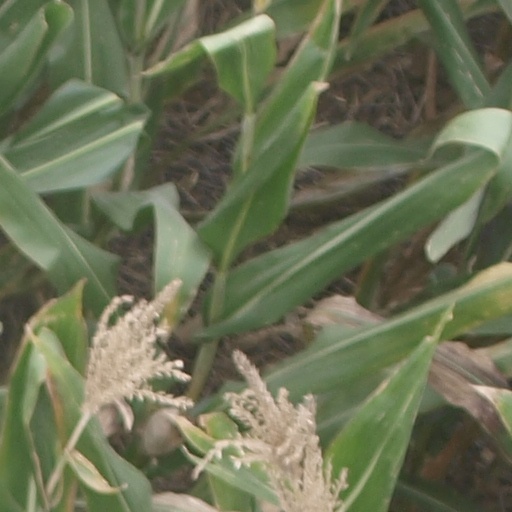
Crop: maize; corn